Alexander Wilkin

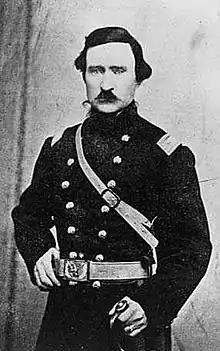
Colonel Alexander Wilkin, 1863

Alexander Wilkin (December 1, 1819 – July 14, 1864) was a soldier during the Mexican–American War and the American Civil War. Wilkin also played a role in the development of the Minnesota Territory, having been its second territorial secretary from 1851 till 1853. In 1861, he was deployed in the Civil War, where he would die at the Battle of Tupelo.